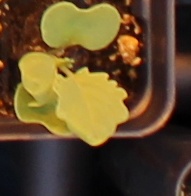
Label: Canola